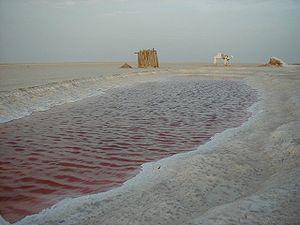
Photo prise en septembre 2004 le long de la route qui joint Douz et Tozeur
Le Chott el-Jérid arabe : شط الجريد, également appelé Shaṭṭ al Jarīd, Sciott Gerid et Shott el Jerid, est la plus vaste plaine saline ou sebkha tunisienne avec une superficie d'environ 5 000 km². Il s'agit de la plus grande des sebkhas du Maghreb.
La géographie de la Tunisie est caractérisée par les contrastes régionaux. La Tunisie est le pays le plus au nord du continent africain. Il est séparé de l'Europe par 140 kilomètres au niveau du canal de Sicile et rattaché au Maghreb dont il est le plus petit État.